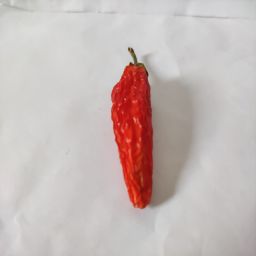
Crop: New Mexico Green Chile
Quality: Dried